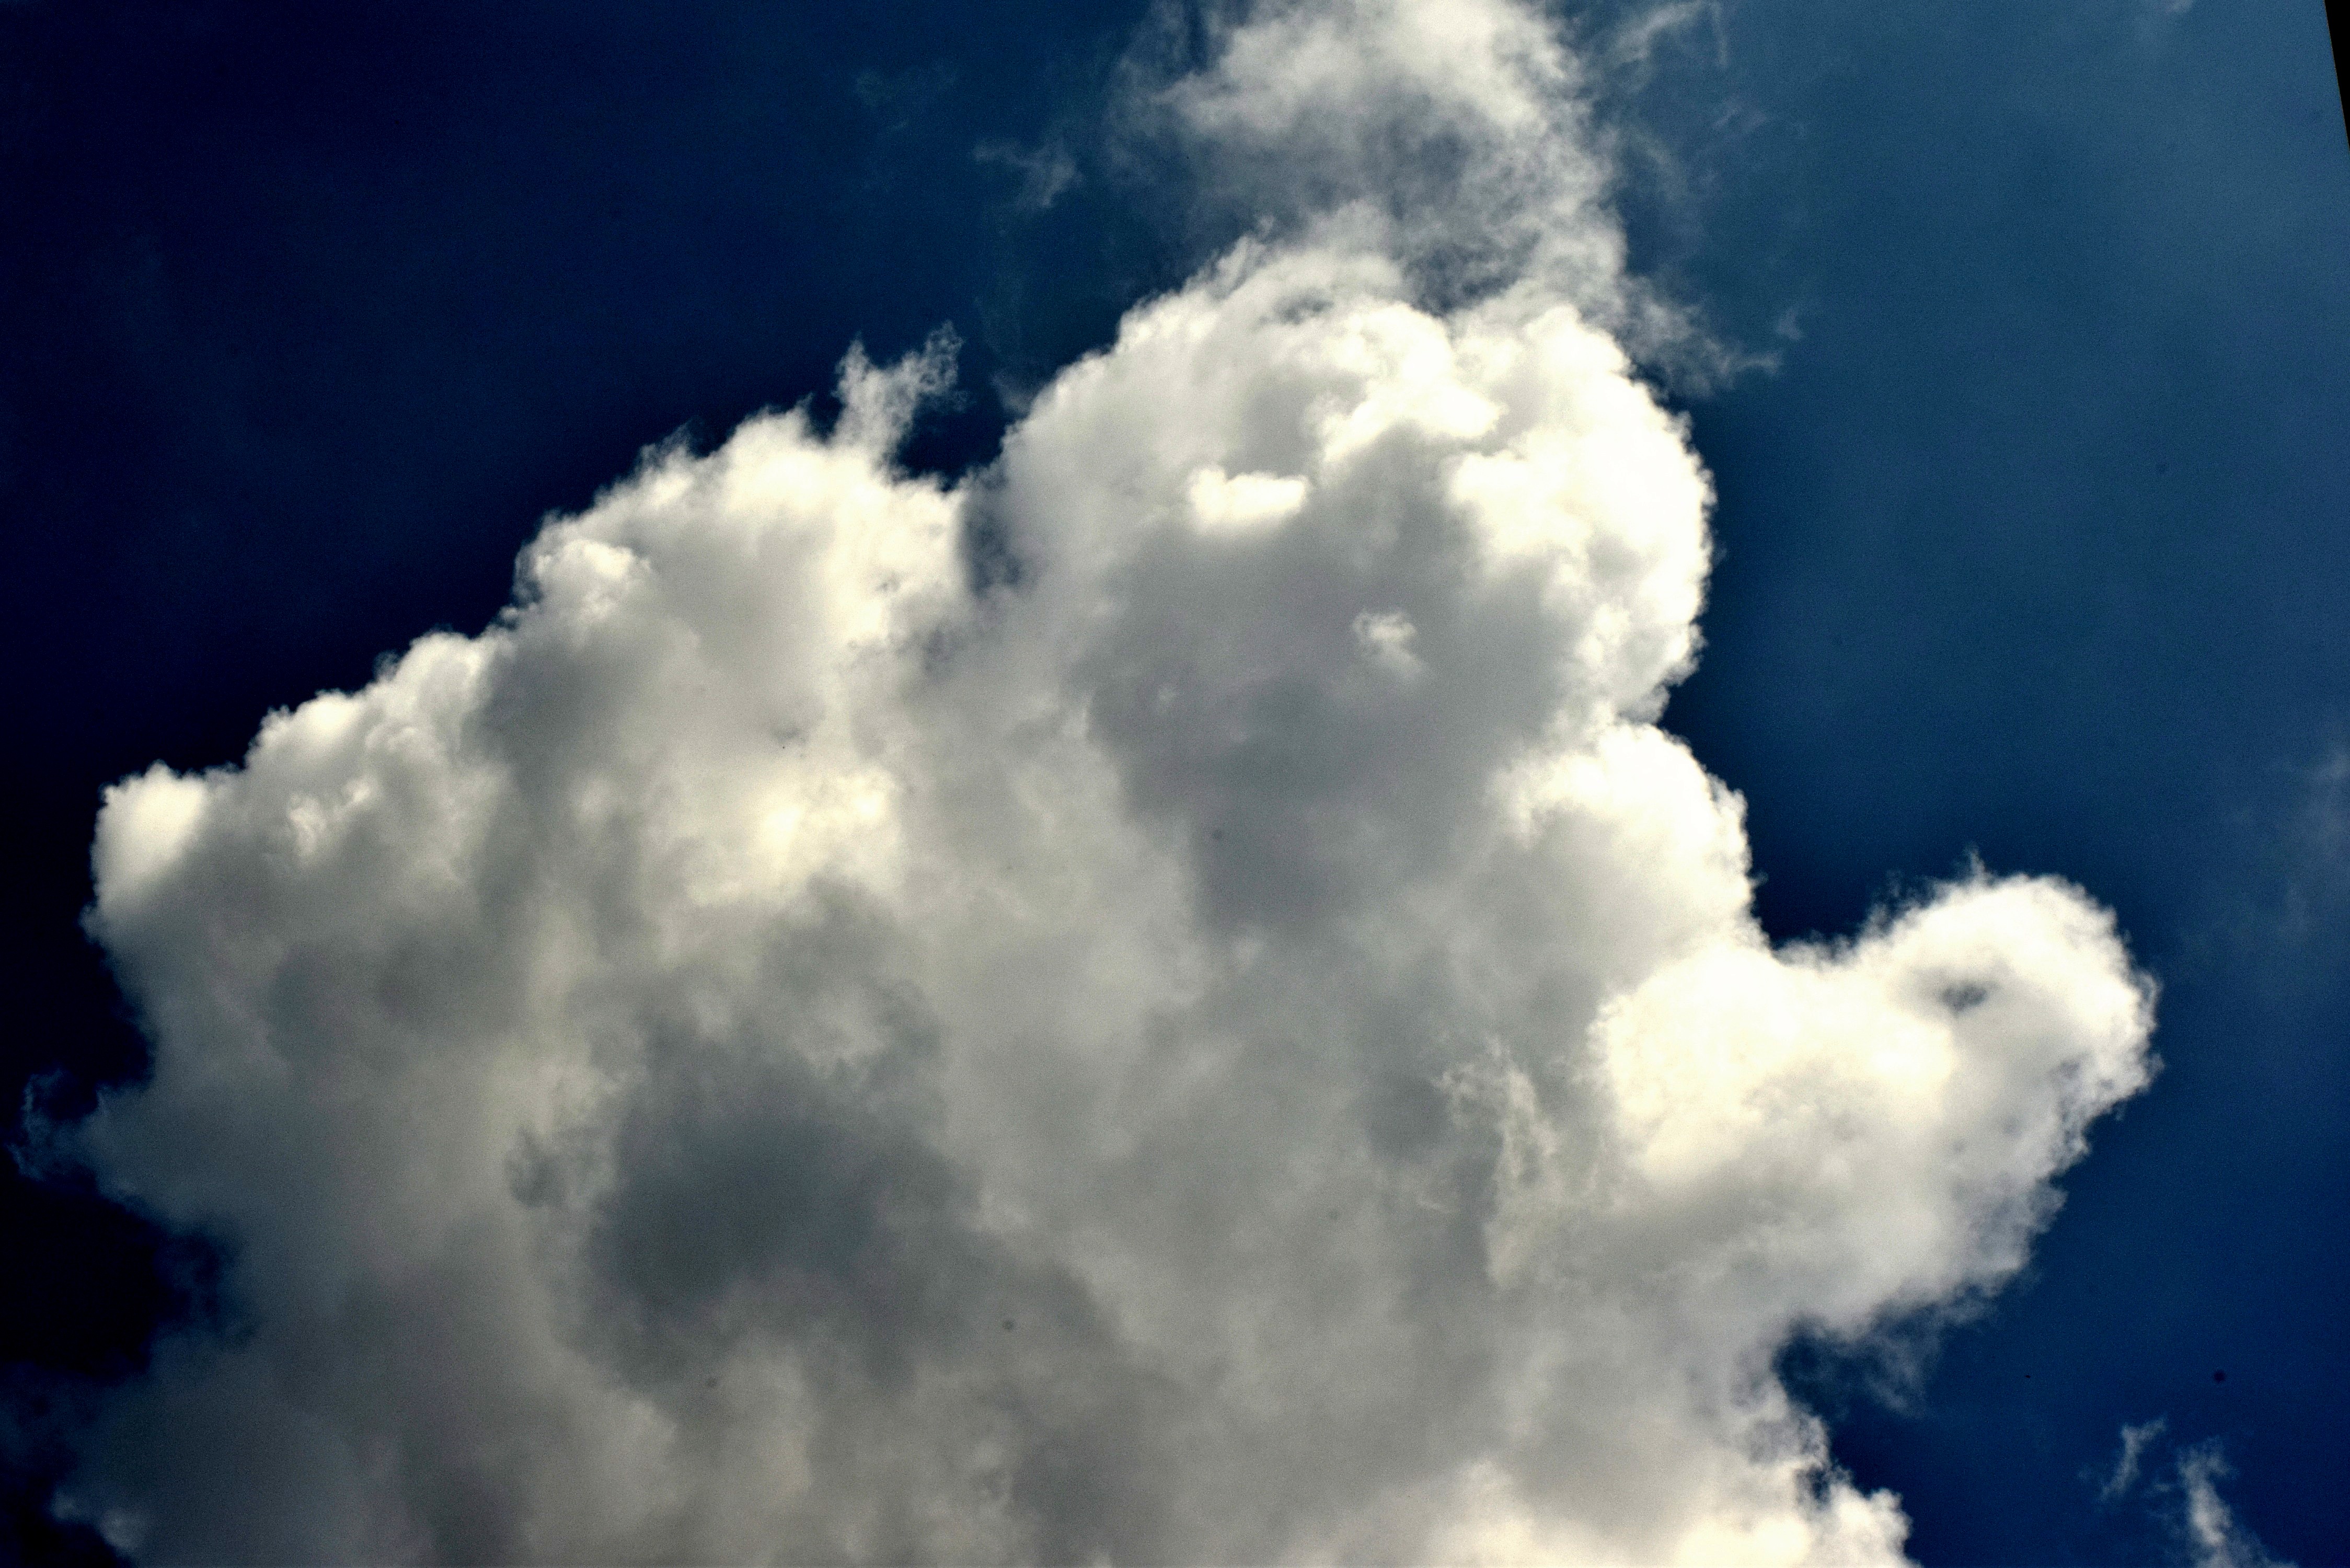
sky, white, clouds, blue, cloud, daytime, cumulus, atmosphere, meteorological phenomenon, sunlight, computer wallpaper, calm